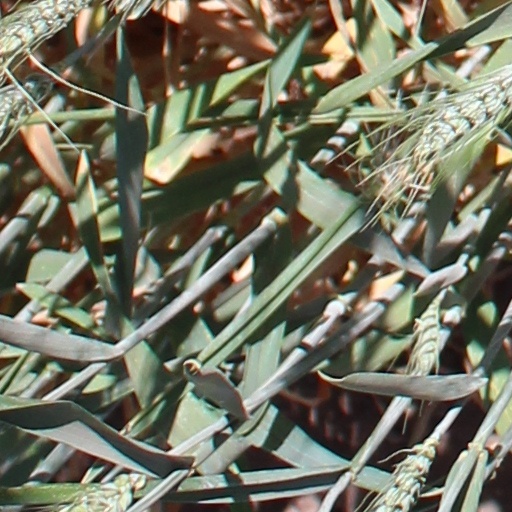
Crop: wheat